Miss Coco Peru

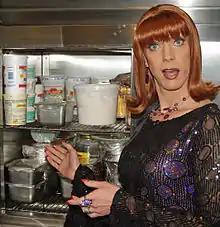
Coco Peru backstage at The Public Theater in New York City.

Miss Coco Peru (born August 27, 1965) is the drag persona of American actor, comedian and drag performer Clinton Leupp, known for her role in the 1999 independent film "Trick" and for her series of live theater performances. Recognizable by her "trademark copper-toned flip hairdo", Peru also starred in Richard Day's "Girls Will Be Girls" (2003) and was one of six performers featured in the Logo original stand-up comedy series "Wisecrack" (2005). She has also appeared in a number of other supporting and guest-starring roles in film and television.